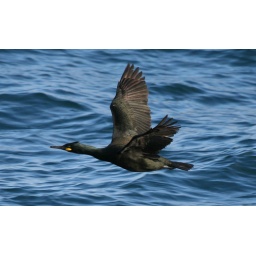
Part of regular movements of birds this morning around the castle giving lots of opportunity for in flight shots